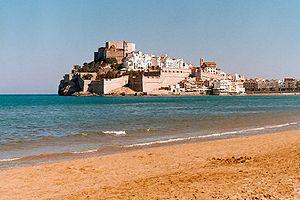
La Costa del Azahar est le nom touristique donné à la côte espagnole sur la Méditerranée, située dans la province de Castellón ; elle est constituée par quelque 120 km de plages et criques. Le nom azahar est un mot espagnol d'origine arabe qui signifie fleur d'oranger.
Peníscola, en valencien, ou Peñíscola, en castillan, est une commune d'Espagne de la province de Castellón dans la Communauté valencienne. Elle est située dans la comarque du Baix Maestrat et dans la zone à prédominance linguistique valencienne. Depuis 2013, Peníscola appartient à l'association Les Plus Beaux Villages d'Espagne.